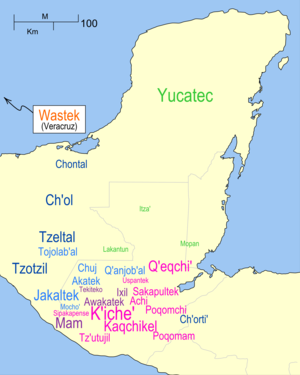
Une famille de langues est un groupe de langues, descendantes d’une langue-ancêtre commune.